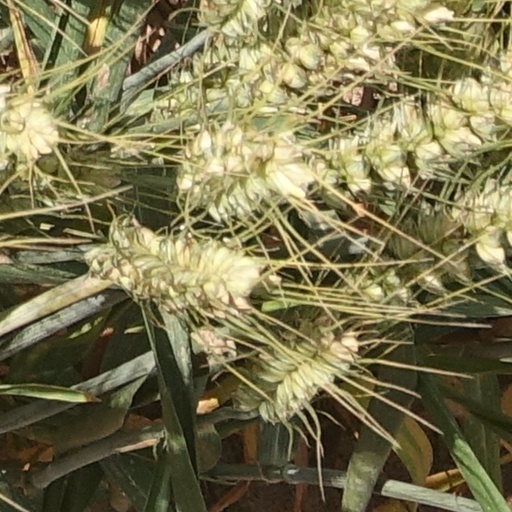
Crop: wheat